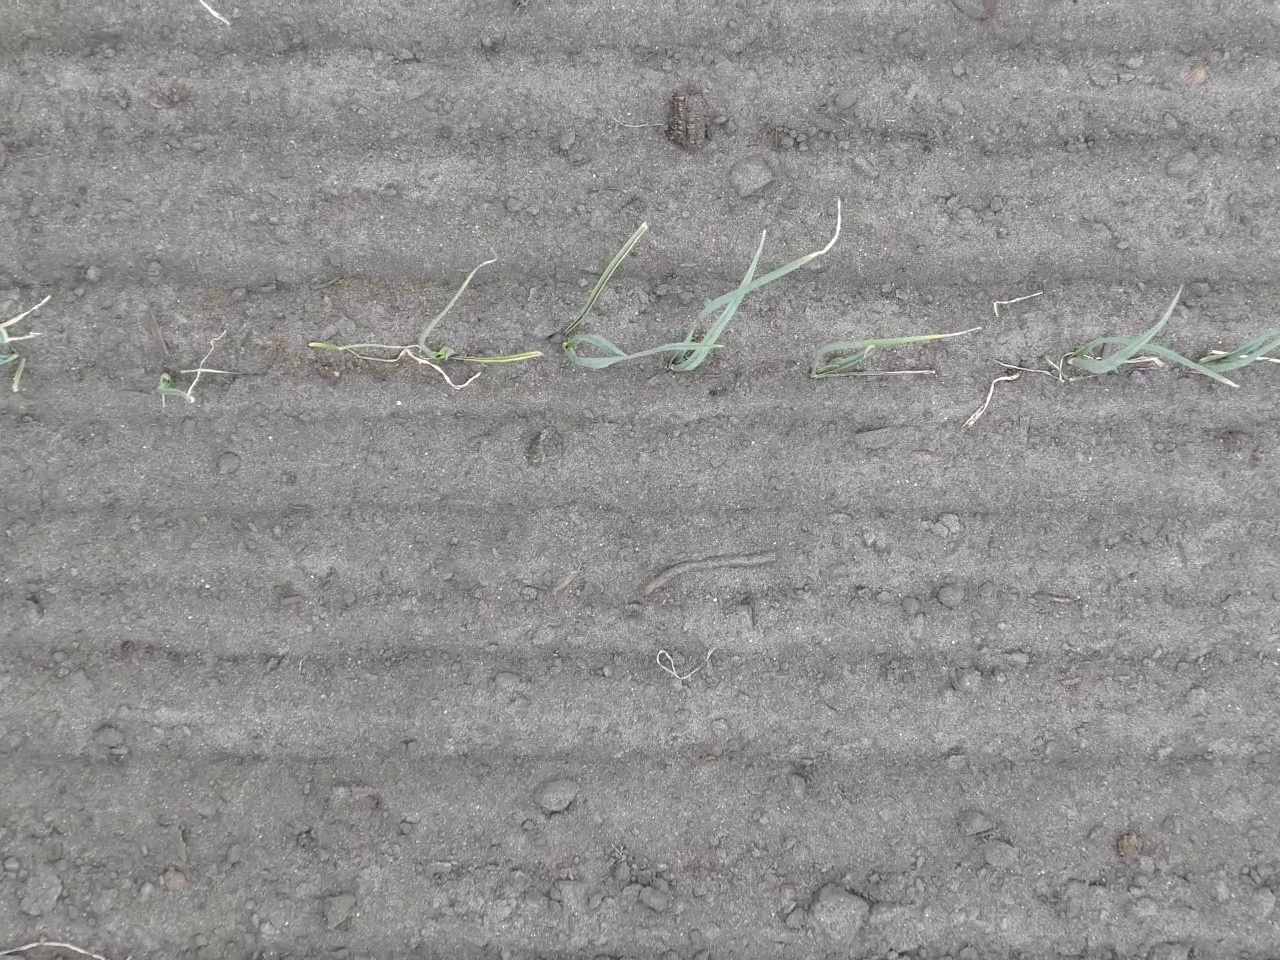
Crop: leek
Objects: leek, leek, leek, leek, leek, leek, leek, stem_leek, stem_leek, stem_leek, stem_leek, stem_leek, stem_leek, stem_leek, stem_leek, stem_leek